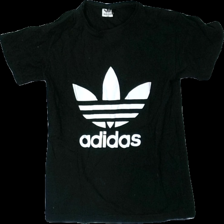
View: front
Type: T-shirt
Category: Children
Brand: Adidas
Colors: Black, White
Material: 100% cotton
Pattern: Logo print
Cut: Regular
Size: 146
Season: All
Damage location: bottom center
Damage 2 location: bottom right
Price range: <50
Recommended usage: Reuse
Description: svart t-shirt med logga fram, hårig